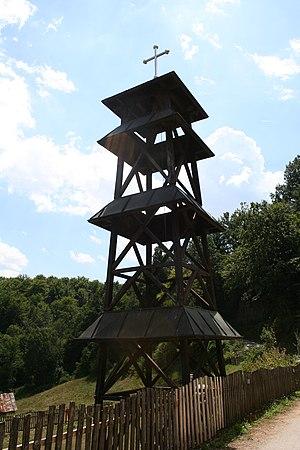
L'église Saint-Gabriel de Stapari est une église orthodoxe serbe située à Stapari, sur le territoire de la Ville d'Užice et dans le district de Zlatibor, en Serbie. Elle est inscrite sur la liste des monuments culturels protégés de la République de Serbie